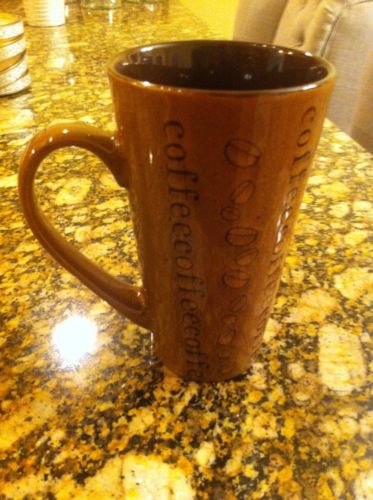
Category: mug